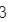
Number: 3